Survivor Series (2006)

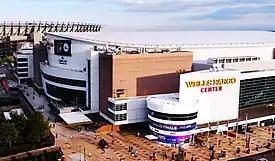
The event was held at the Wachovia Center in Philadelphia, Pennsylvania.

Survivor Series is an annual professional wrestling pay-per-view (PPV) produced every November by World Wrestling Entertainment (WWE) since 1987, generally held the week of Thanksgiving. In what has become the second longest running pay-per-view event in history (behind WWE's WrestleMania), it is one of the promotion's original four pay-per-views, along with WrestleMania, Royal Rumble, and SummerSlam, referred to as the "Big Four". The event is traditionally characterized by having Survivor Series matches, which are tag team elimination matches that typically pits teams of four or five wrestlers against each other. The 2006 event was the 20th Survivor Series and featured wrestlers from the Raw, SmackDown!, and ECW brand divisions. It was the first Survivor Series to include ECW, a relaunch of the former Extreme Championship Wrestling (ECW) promotion that became a WWE brand in May, subsequently also being the first to feature the ECW World Championship (though the championship was not defended as the champion was involved in a Survivor Series match). The event was scheduled to be held on November 26, 2006, at the Wachovia Center in Philadelphia, Pennsylvania.